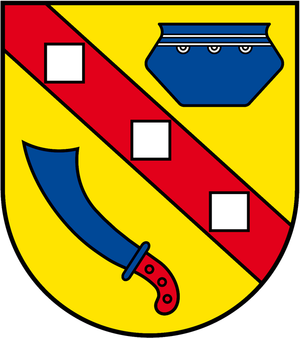
Rödelhausen est une municipalité du Verbandsgemeinde Kirchberg, dans l'arrondissement de Rhin-Hunsrück, en Rhénanie-Palatinat, dans l'ouest de l'Allemagne.